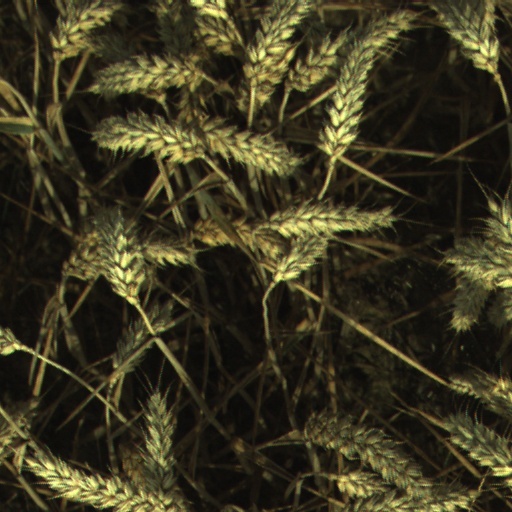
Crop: wheat